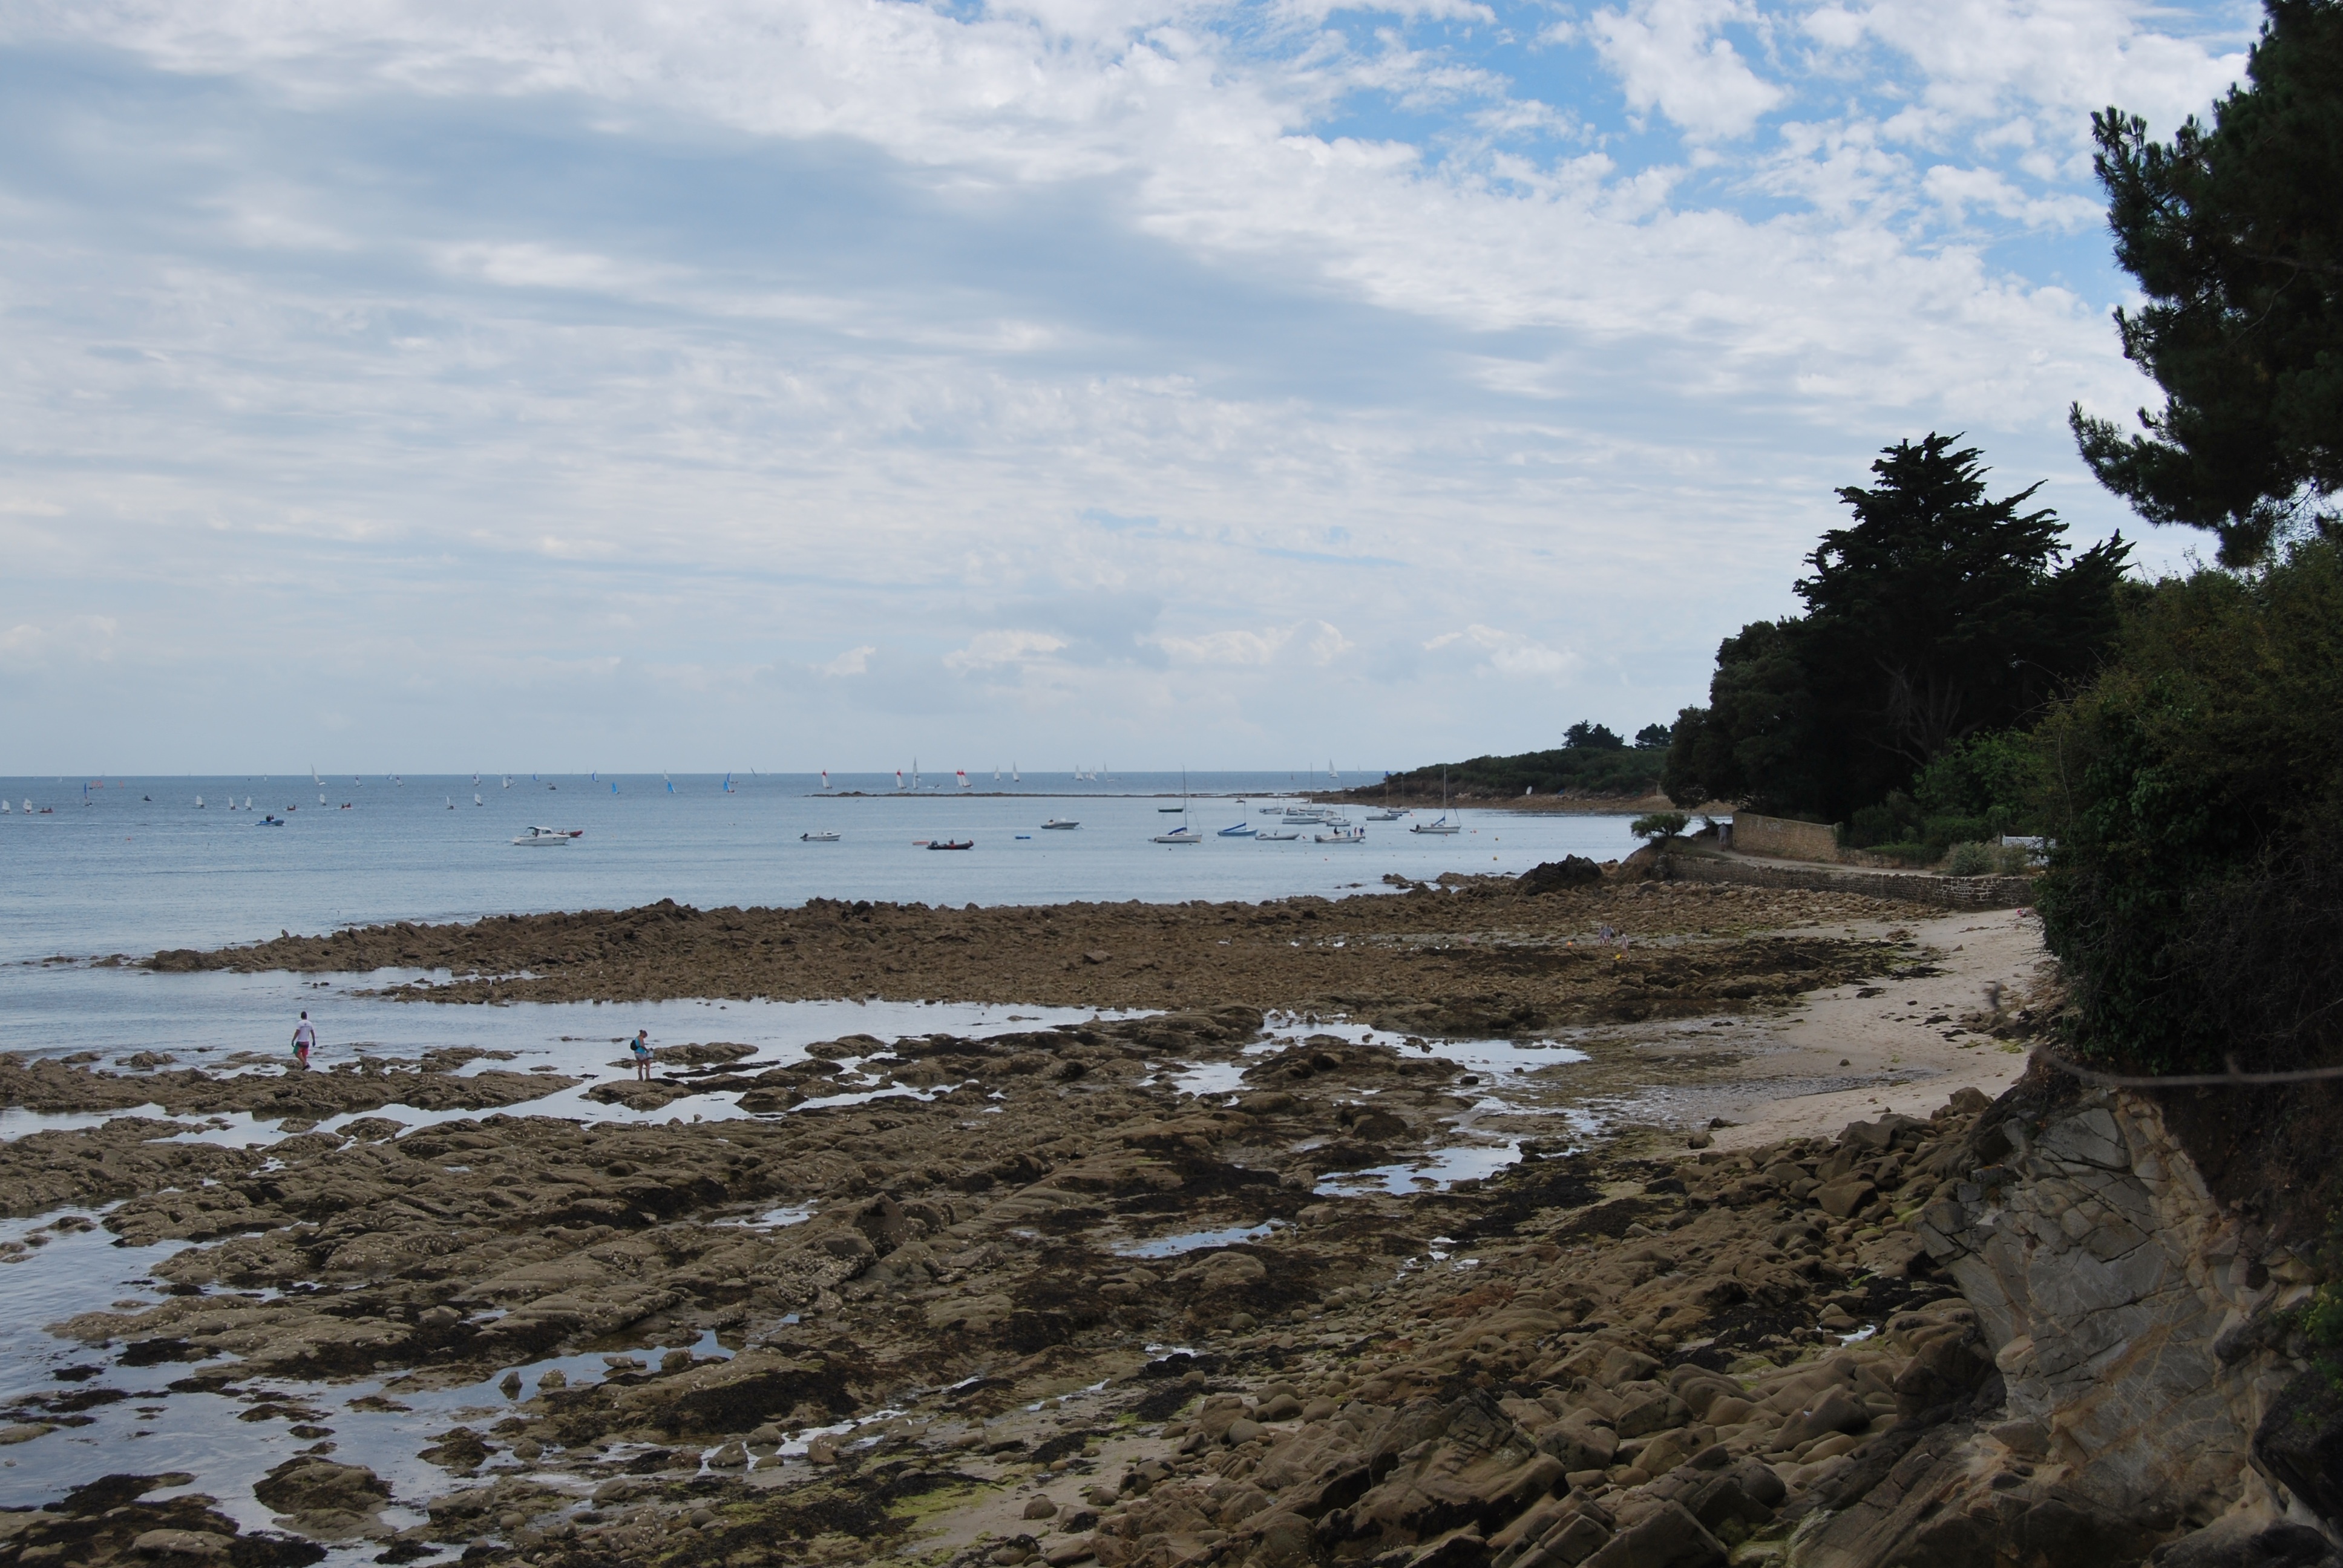
beach, sea, coast, water, rock, ocean, cloud, shore, wave, cliff, france, cove, bay, terrain, material, body of water, rocks, side, loch, brittany